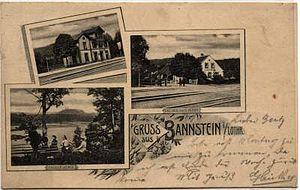
Bannstein est un écart de la commune française d'Eguelshardt dans le département de la Moselle.